Derna Province

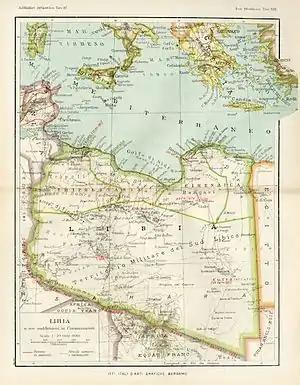
Map showing the "Provincia di Derna" in 1939 Italian Libya

Darnah Province (called in Italian "Provincia italiana di Derna") was one of the provinces of Libya under Italian rule. It was established in 1937 with the official name: "Commissariato Generale Provinciale di Derna". Derna province was called only "Darnah District" after World War II.